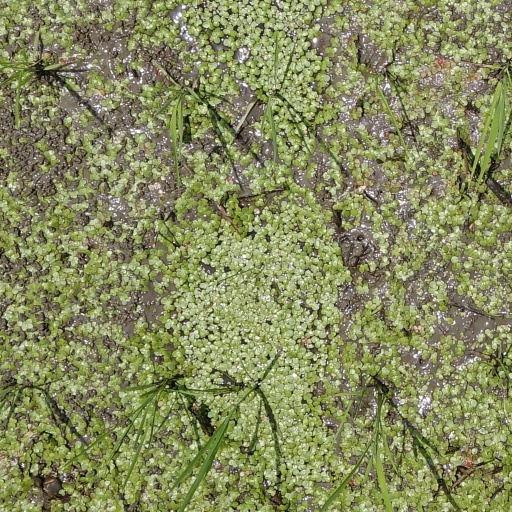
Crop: rice